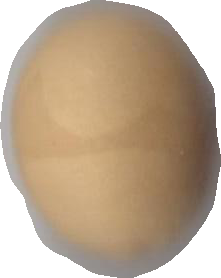
Variety: Grobogan